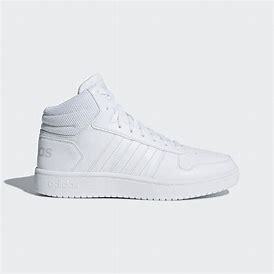
Brand: Adidas
Model: Hoops 2